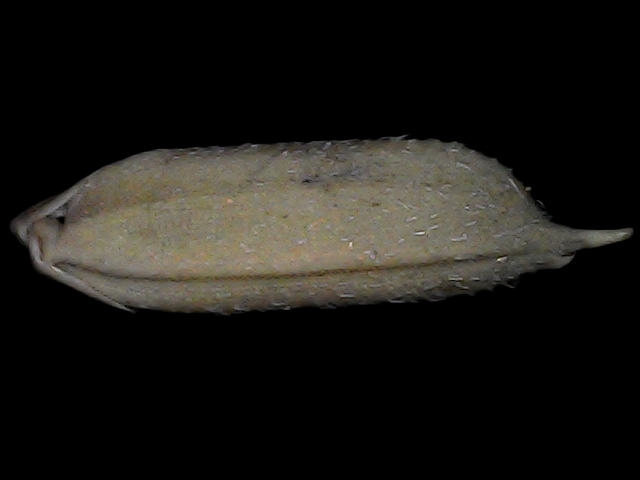
Rice variety: Bd79